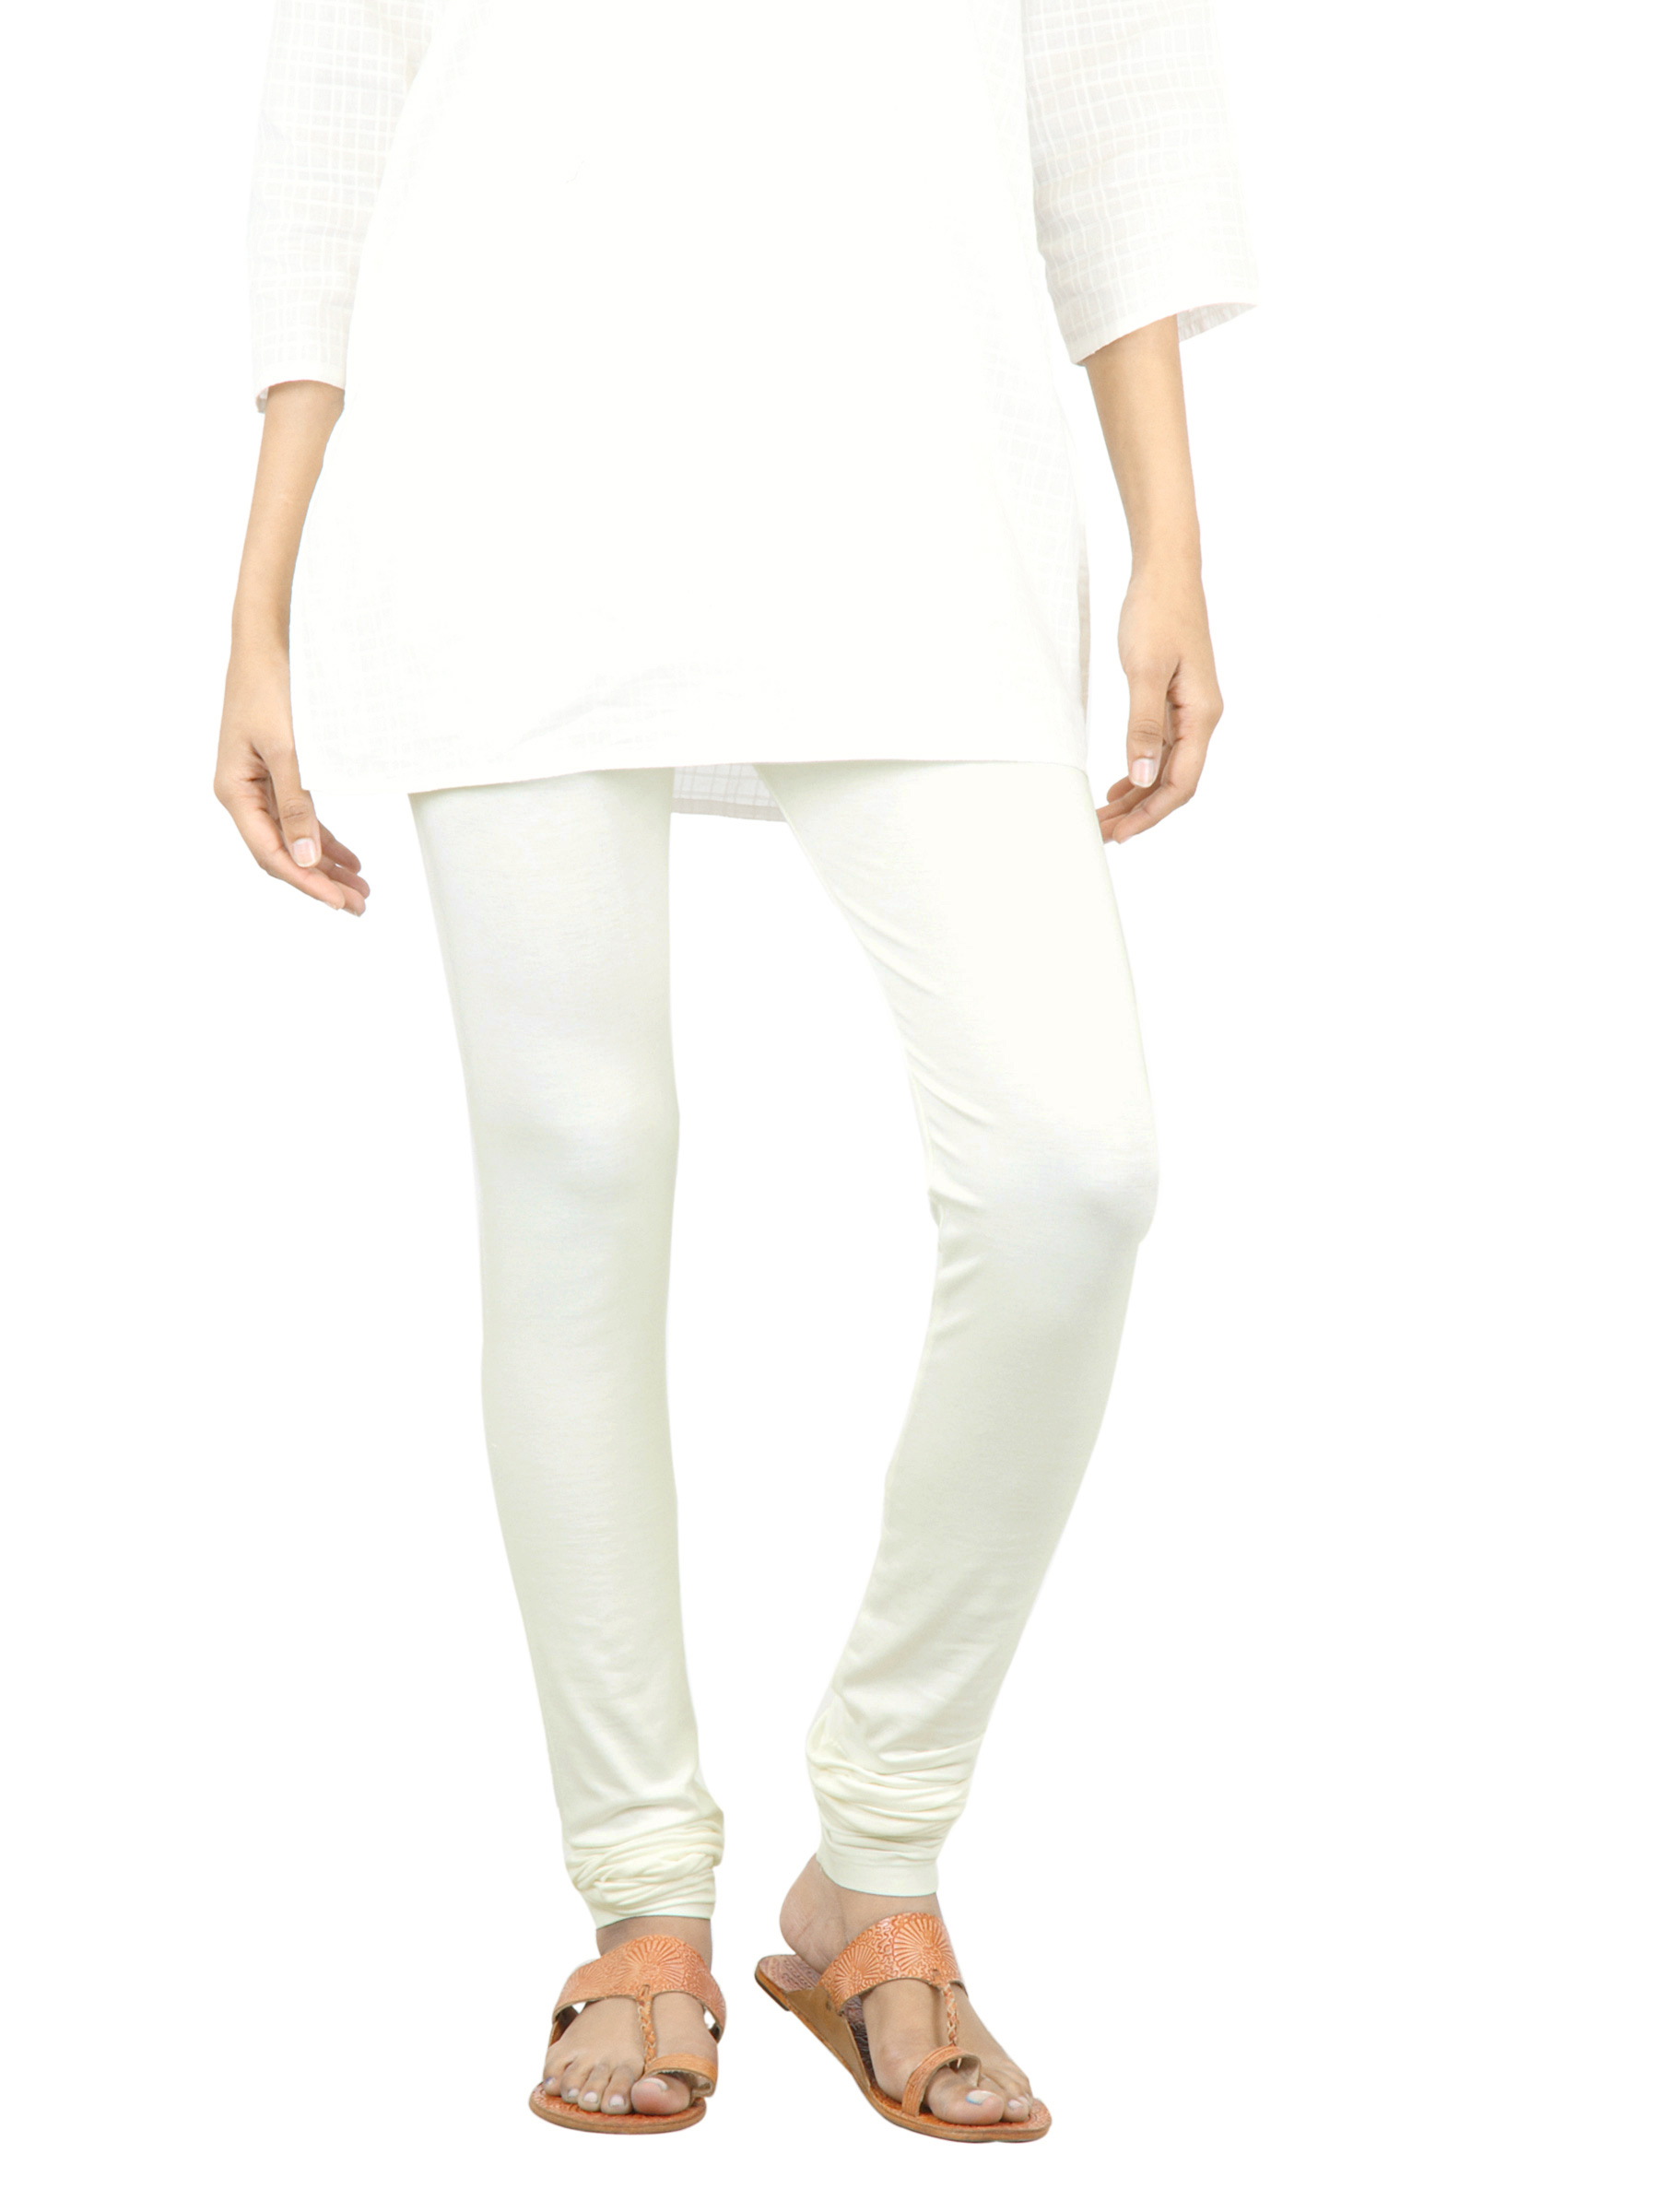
Myntra Women Cream Leggings
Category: Apparel / Bottomwear / Leggings
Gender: Women
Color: Cream
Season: Fall 2011
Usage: Casual